Alice Chapin

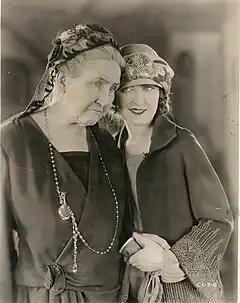
Alice Chapin and Alyce Mills in the film "Daughters of the Night" (1924)

Alice Chapin or Alice Ferris (August 28, 1857 – July 5, 1934) was an American actress, playwright and suffragette active in England. She returned to America and played roles in silent films.